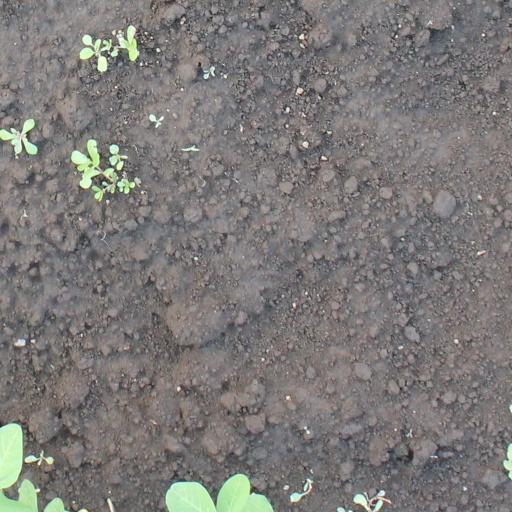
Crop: soybean